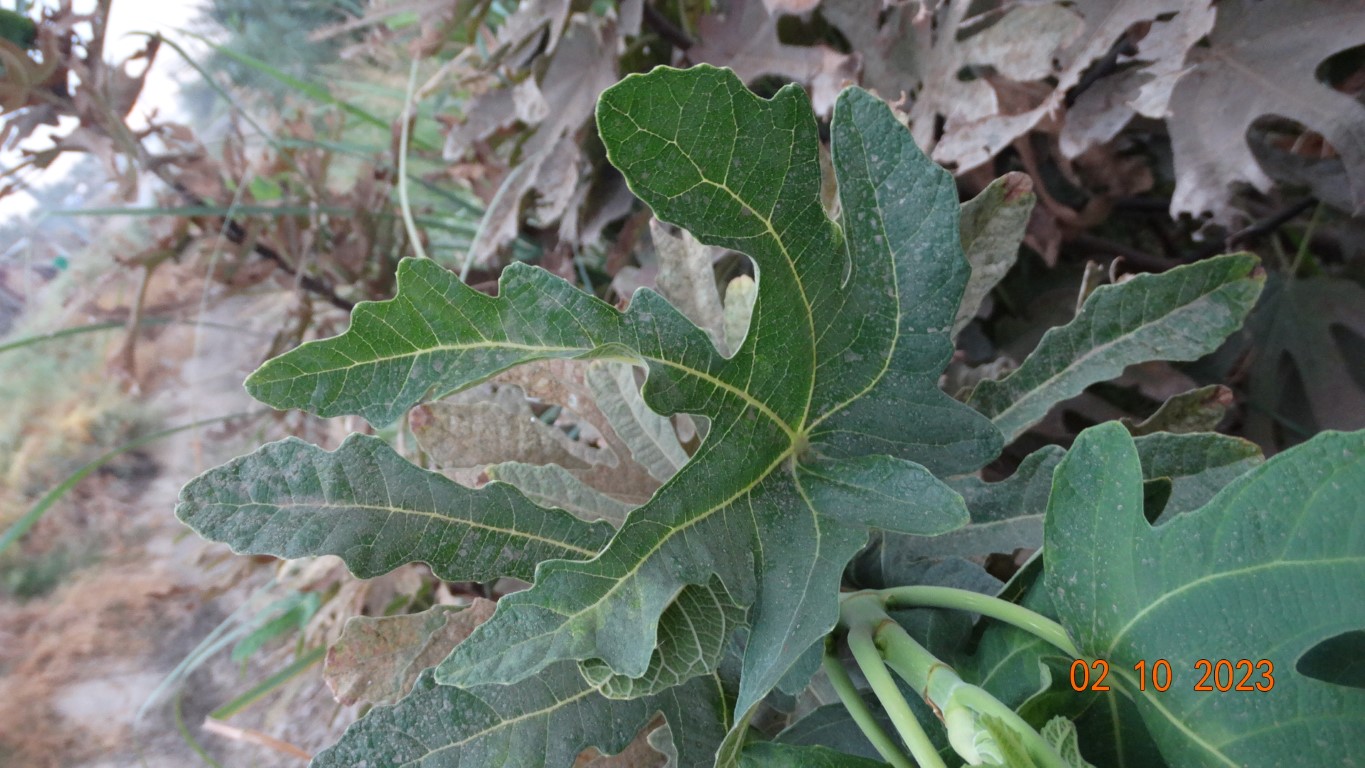
Label: healthy